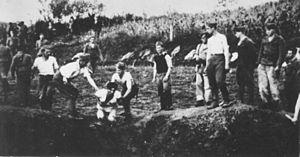
Le camp de concentration de Jasenovac était un camp d'extermination créé en 1941 par l'État indépendant de Croatie, le régime des Oustachis, pendant la Seconde Guerre mondiale.